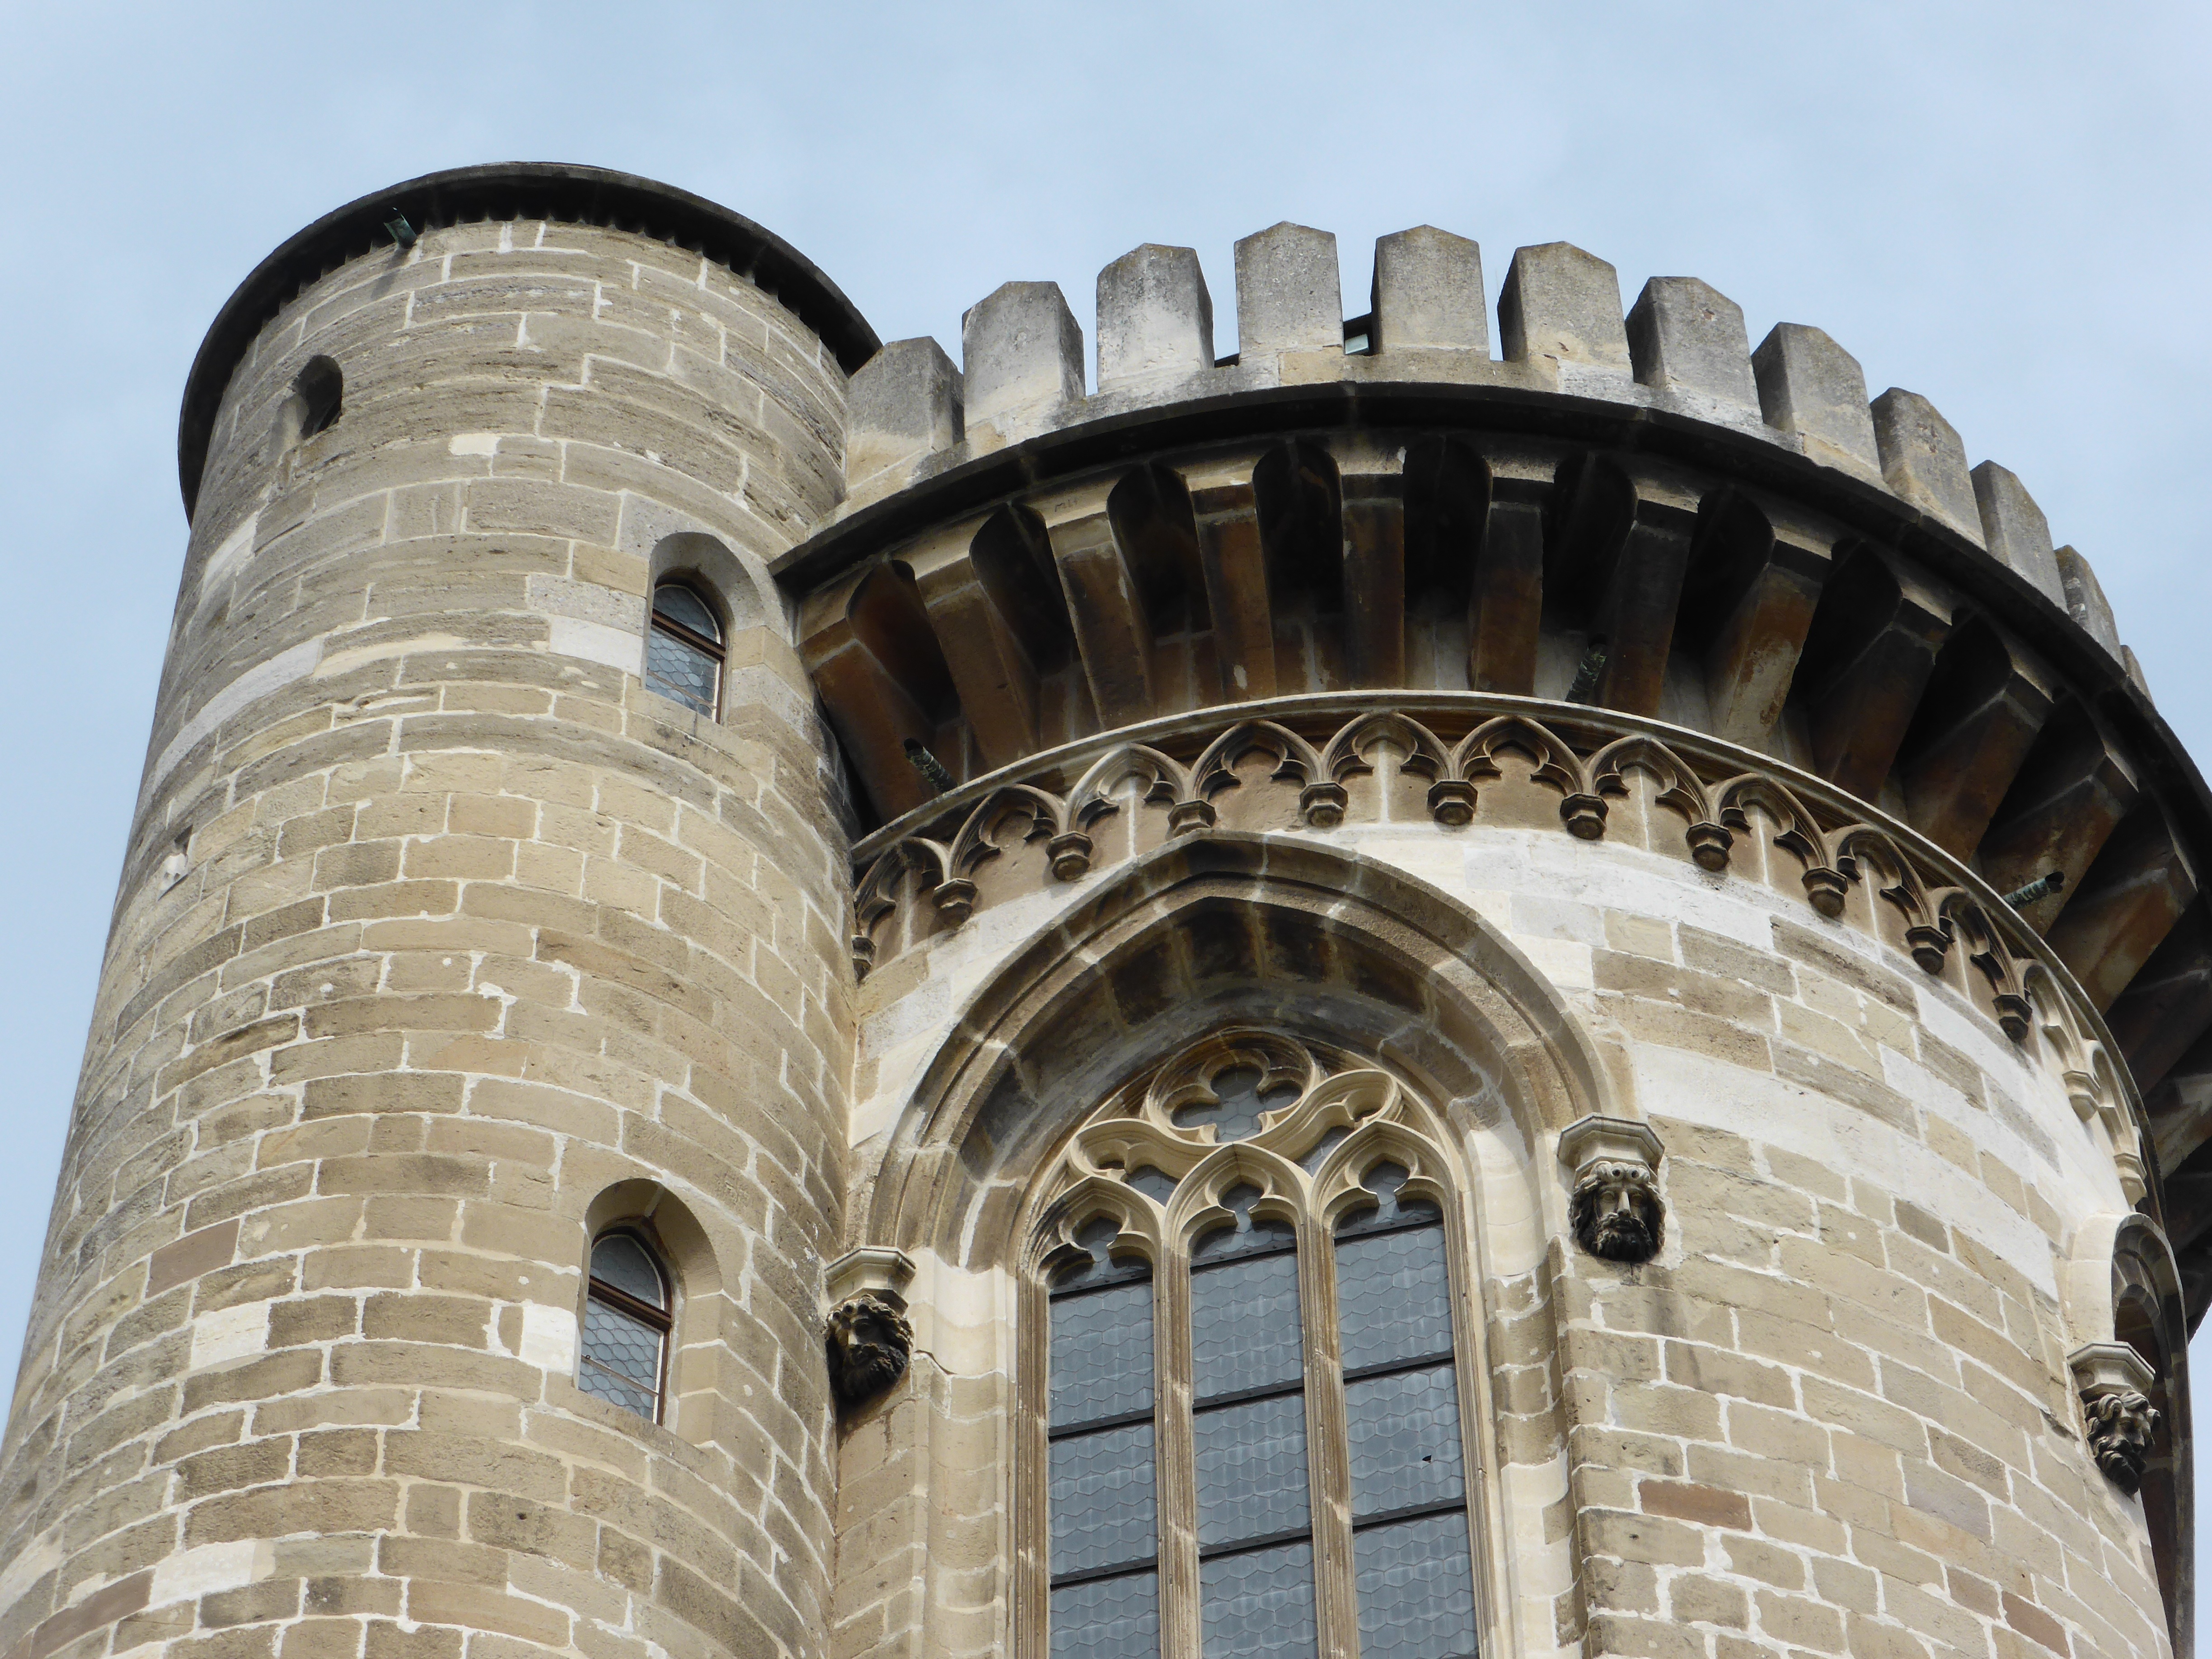
landscape, nature, forest, grass, mountain, architecture, structure, sky, meadow, hill, building, old, summer, pond, arch, green, autumn, park, castle, landmark, facade, blue, ruin, agriculture, garden, tourism, close, place of worship, trees, places of interest, swan, sunny, fortress, arena, vision, outlook, germany, scotland, romanesque, viewpoint, late summer, czech republic, middle ages, destination, dublin, castle park, schlossgarten, rhine valley, wooded, thuringia germany, saxony anhalt, insurance, thuringian forest, migratory goal, castle wartburg, castle ruins, rennsteig, the three same, burg hohenurach, hohenurach, high urach, summit castle, urach, forest bad, hluboka